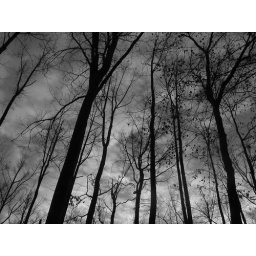
I set my camera up to capture the tops of the trees and the clouds above them. End result was this.